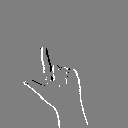
ASL letter: l